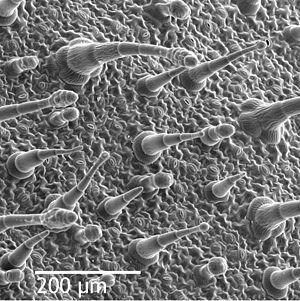
En botanique, l'épiderme est le tissu végétal superficiel formant une couche protectrice continue à la surface des parties aériennes d'une plante, tant que les structures sous-jacentes sont primaires. Le tissu superficiel primaire des racines est appelé rhizoderme ou assise pilifère. Chez les plantes capables de croissance secondaire, l'épiderme se délite sous l'effet de l'augmentation de circonférence, faisant progressivement place à un tissu protecteur d'origine secondaire issu du phellogène, le suber.